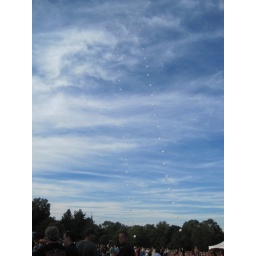
More balloons against a perfectly blue sky